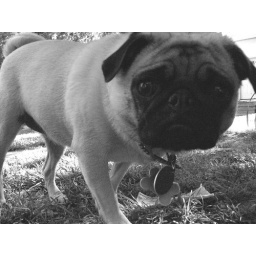
My brother's pug, Roxy, while she was chasing a box turtle and a painted turtle around during Hon Fest.